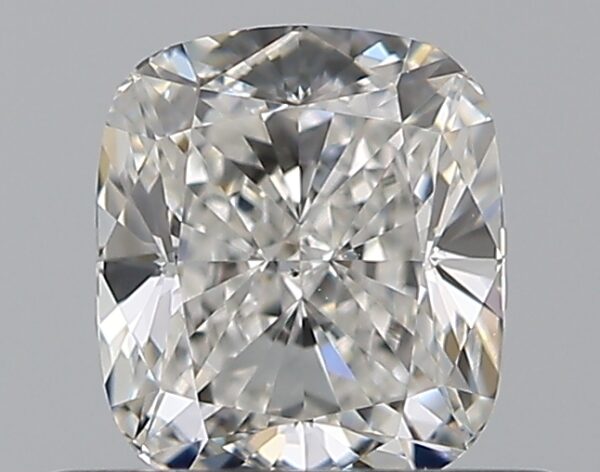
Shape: cushion
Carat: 0.54
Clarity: VS2
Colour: F
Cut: EX
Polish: EX
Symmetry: VG
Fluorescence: N
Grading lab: GIA
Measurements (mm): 4.96 x 4.31 x 2.9